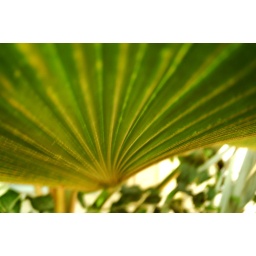
in the flower conservatory at golden gate park